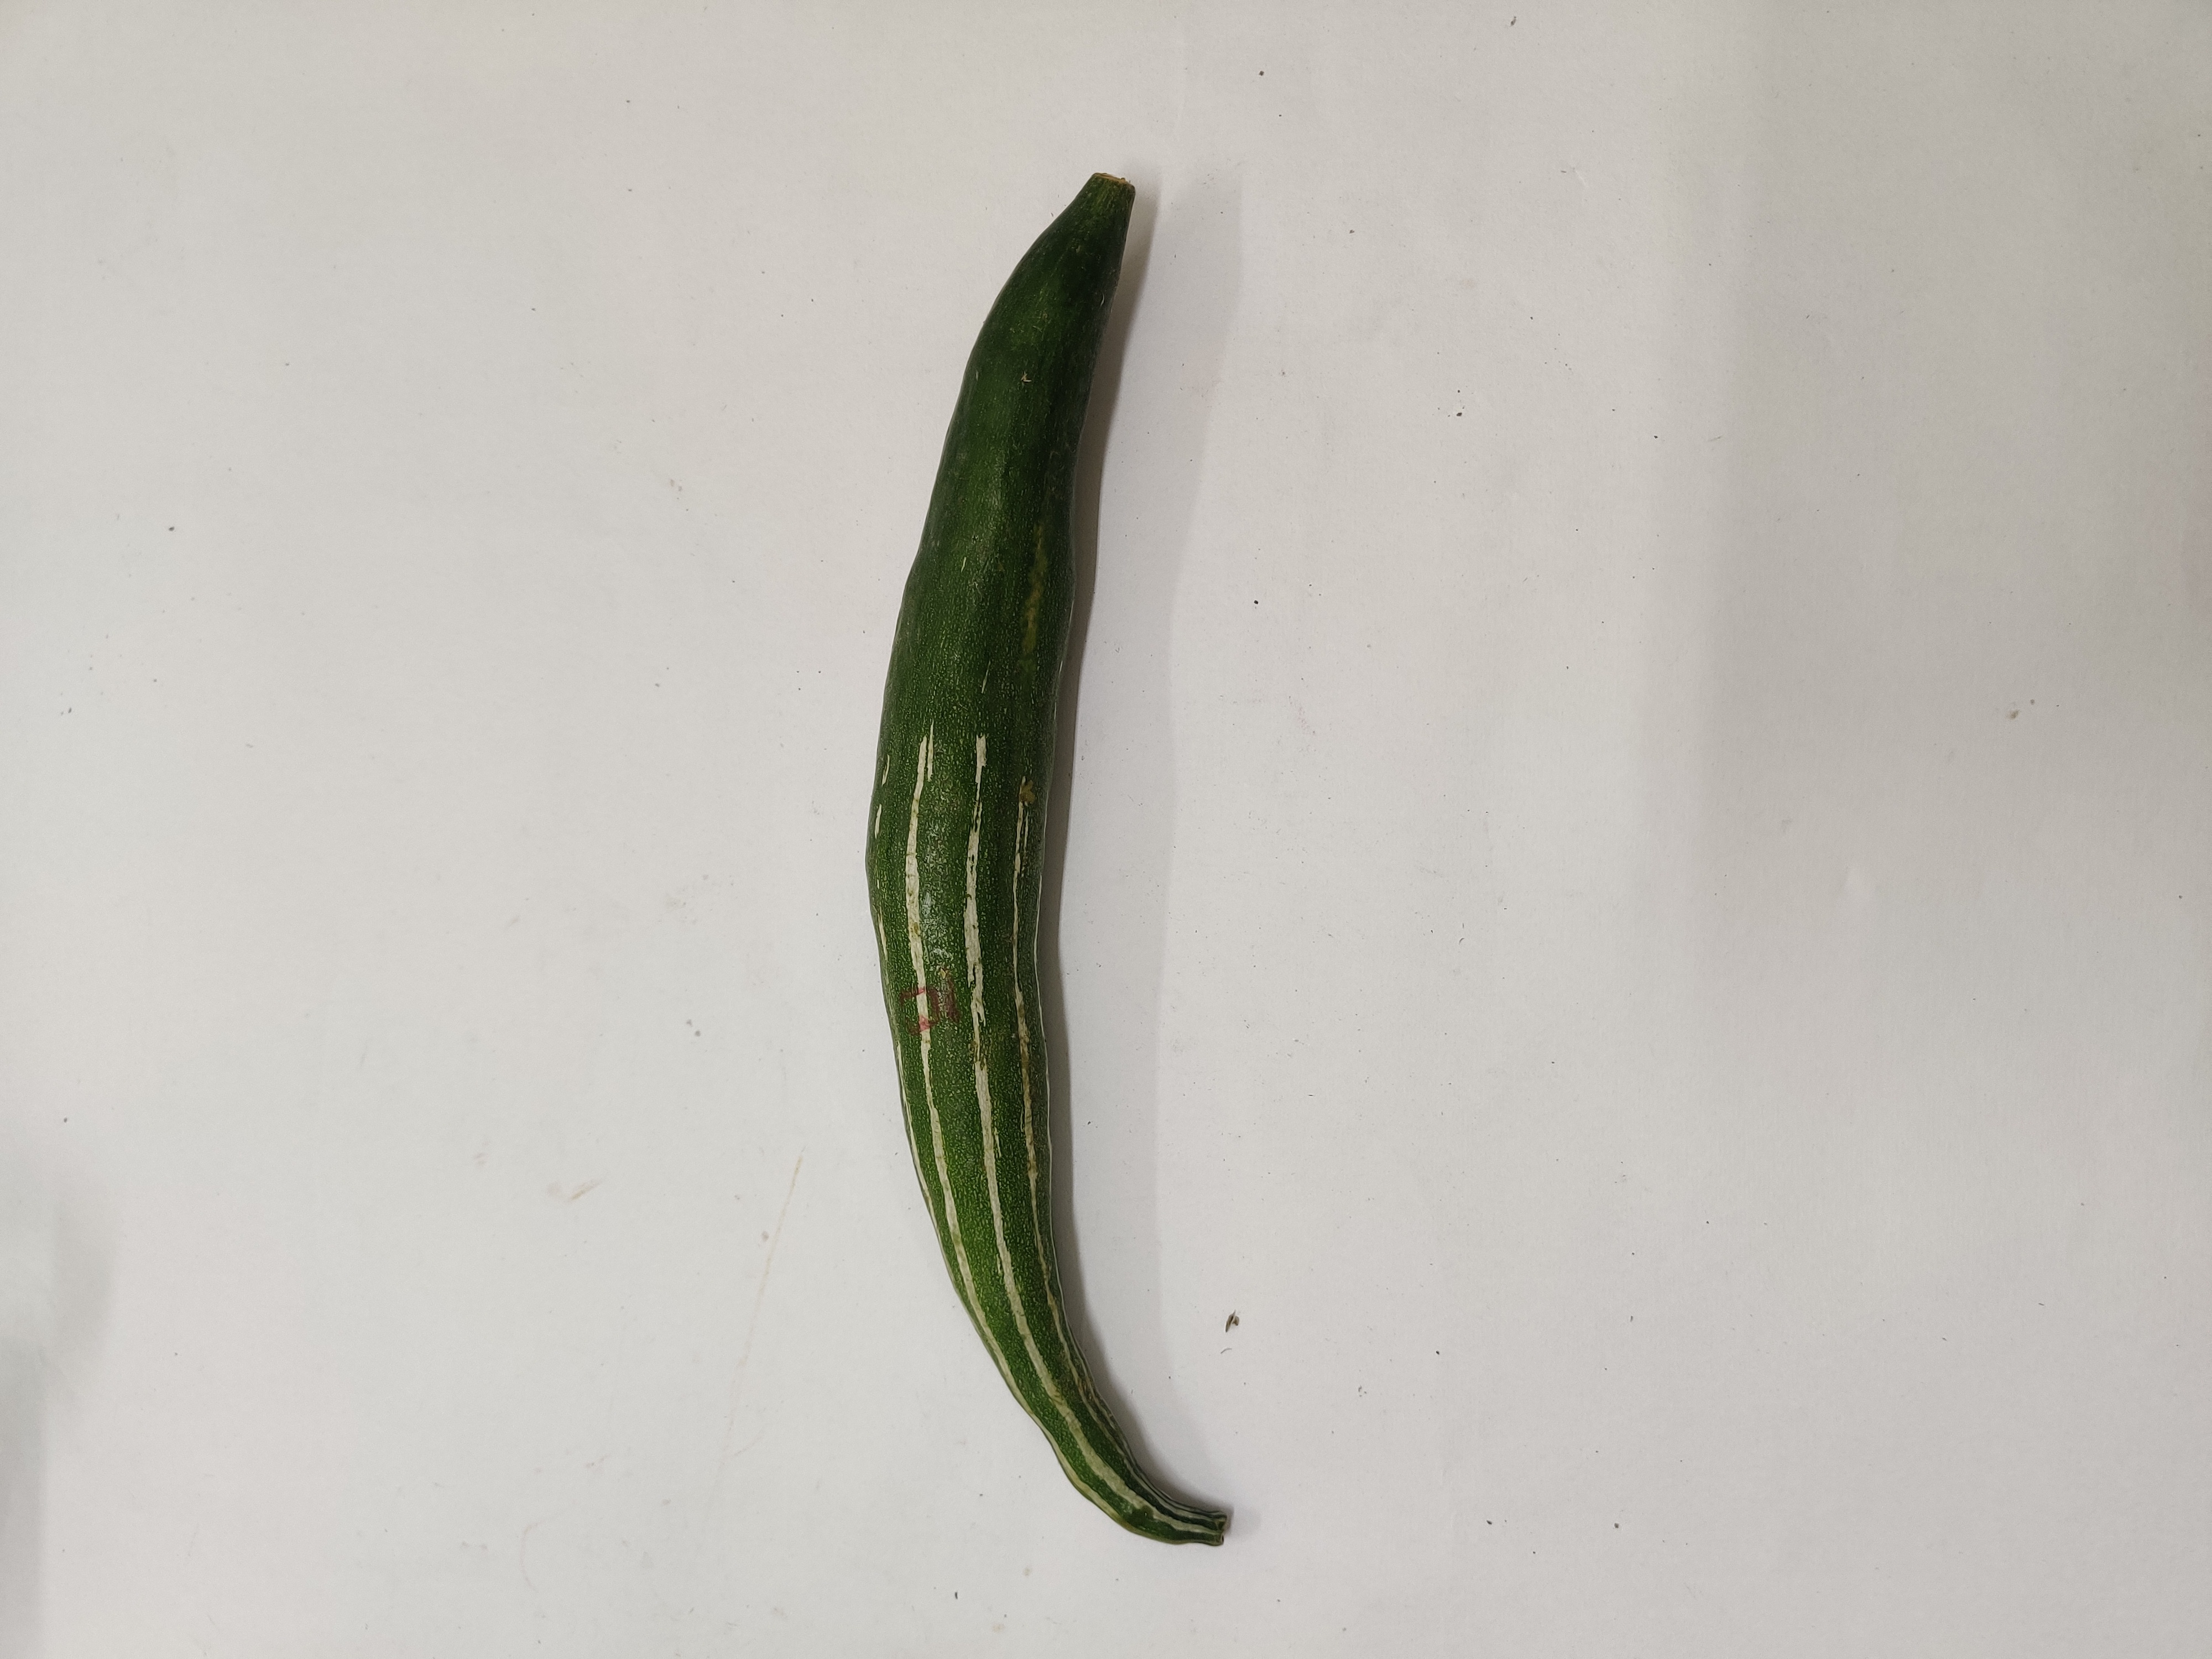
Crop: Snake Gourd
Condition: Damaged